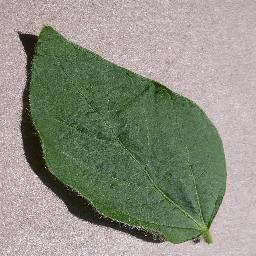
Label: Soybean___healthy